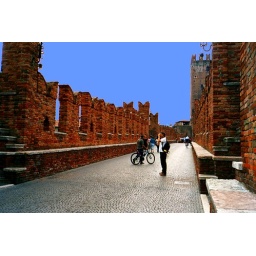
paul on famous bridge in Verona -with freaky blue sky.